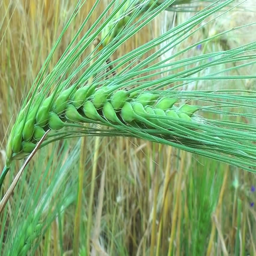
green ears among the wheat fields